History of Nigeria

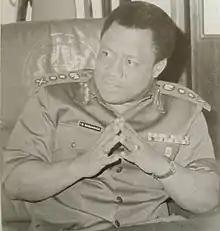
Ibrahim Babangida

Nigeria's (and the Commonwealth's) contact with Great Britain was mainly maintained by mail ships of the Elder Dempster Lines. Until the end of 1967, such a mail ship sailed from Liverpool to Lagos every second Friday, alternating between the MS Apapa, the MS Accra and the MV Aureol. The journey took 13 days and went via Las Palmas, Bathurst (Banjul), Freetown, Monrovia and Tema with a five-day stopover in Lagos-Apapa. In addition to letters, parcels and newspapers, the mail ships also carried cargo and about 250 1st class passengers and 24 3rd class passengers, which was mainly used by nuns and Salvation Army officers (there was no 2nd class). The 1st class, which consisted of colonial officials, colonial army officers, business travelers and globetrotters, had its own lounge, library, bar and smoking room. There were generous baggage allowances, which Nigerian traders were happy to fully utilize on the return journey to Lagos.